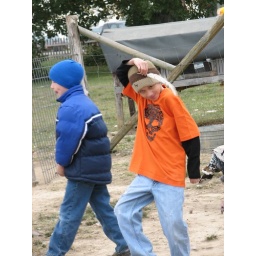
Farm in tuscumbia -Marcus on field trip and pizza for lunch